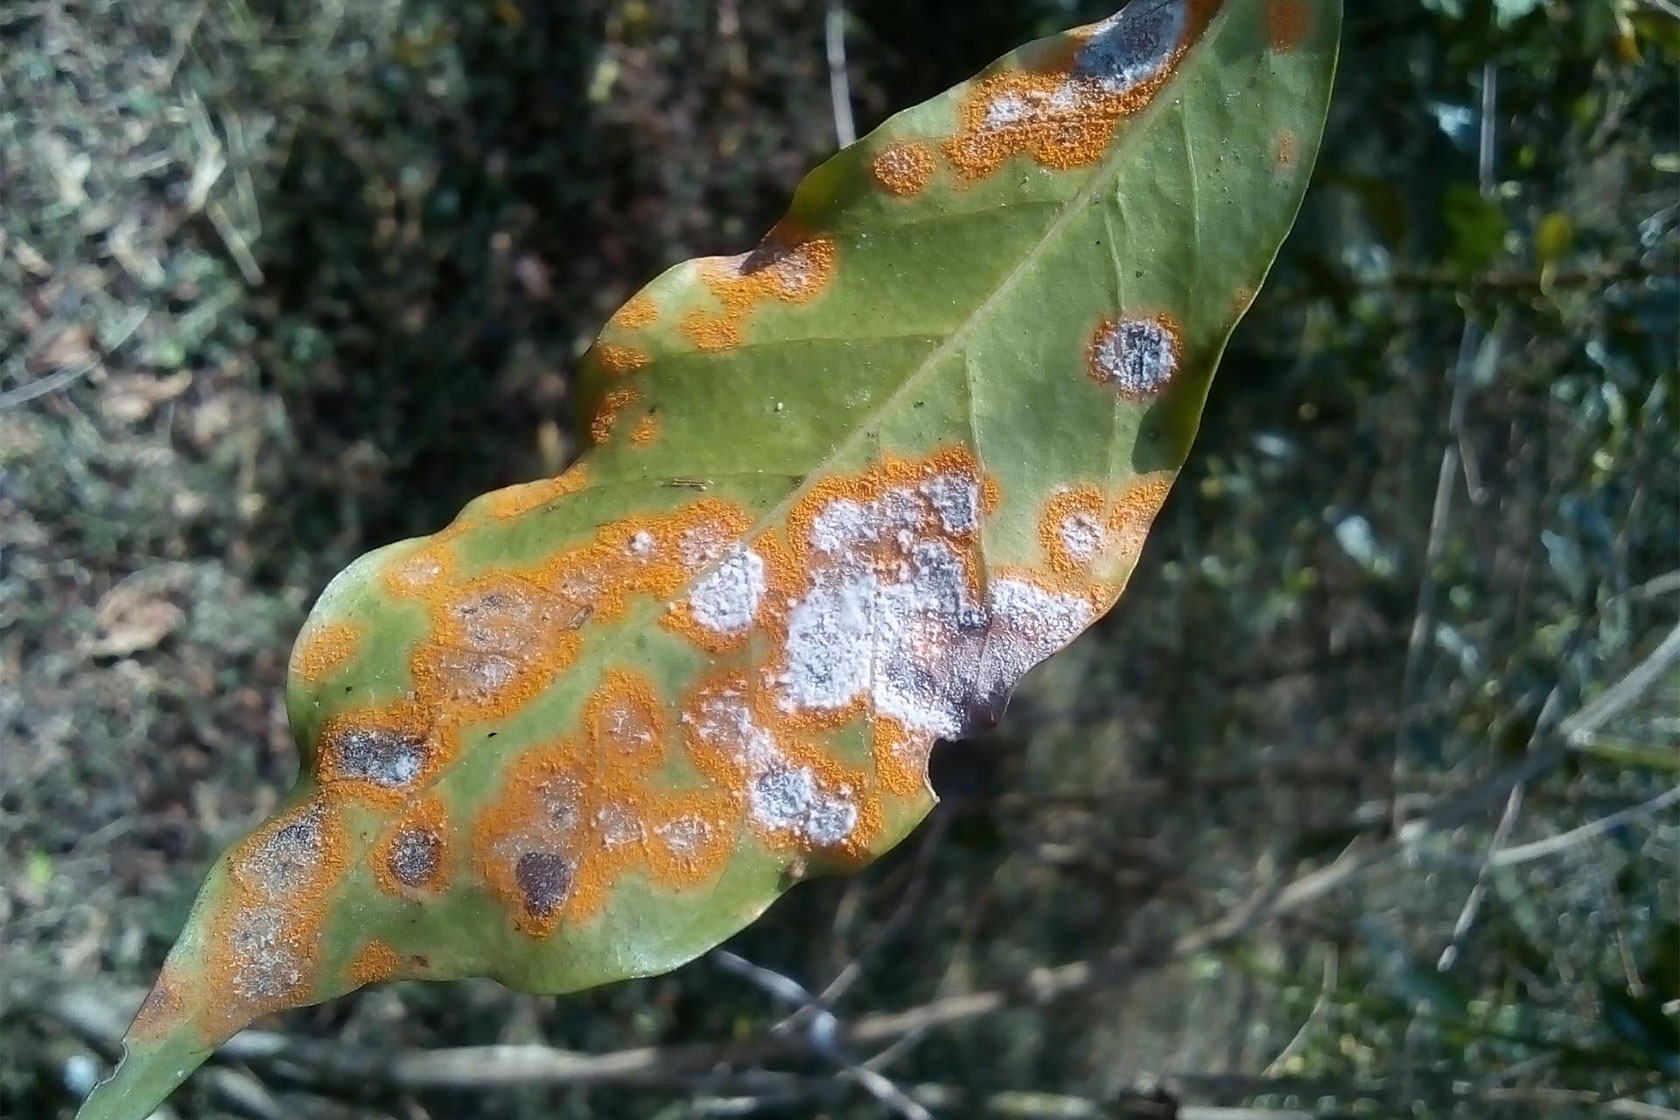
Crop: unknown
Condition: coffee_coffee_rust